History of the bikini

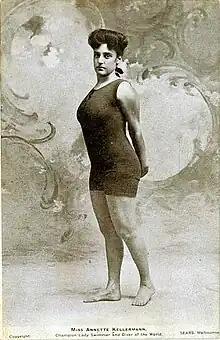
Annette Kellerman in a self-designed form-fitting one-piece tank suit, "c." 1910s.

In 1907, Australian swimmer and performer Annette Kellerman was arrested on a Boston beach for wearing a form-fitting sleeveless one-piece knitted swimming tights that covered her from neck to toe, a costume she adopted from England, although it became accepted swimsuit attire for women in parts of Europe by 1910. Even in 1943, pictures of the Kellerman swimsuit were produced as evidence of indecency in "Esquire v. Walker, Postmaster General". But, "Harper's Bazaar" wrote in June 1920 (vol. 55, no. 6, p. 138) – "Annette Kellerman Bathing Attire is distinguished by an incomparable, daring beauty of fit that always remains refined." The following year, in June 1921 (vol. 54, no. 2504, p. 101) it wrote that these bathing suits were "famous ... for their perfect fit and exquisite, plastic beauty of line."